La Chapelle-en-Juger

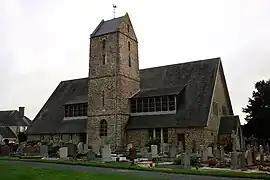
The church of Saint-Pierre

La Chapelle-en-Juger is a former commune in the Manche department in Normandy in north-western France. On 1 January 2016, it was merged into the new commune of Thèreval.